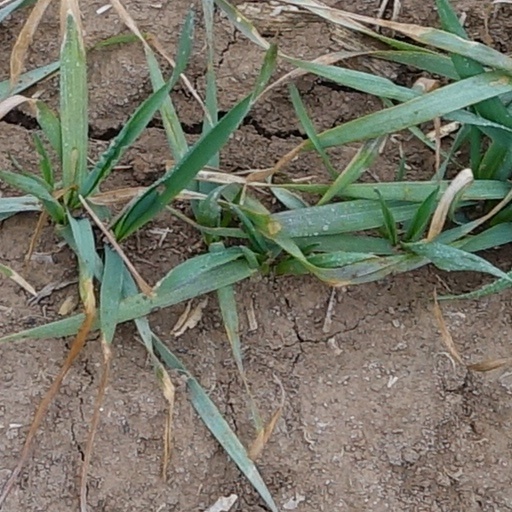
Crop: wheat